The Swarm (TV series)

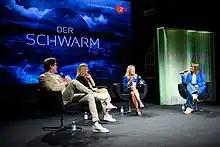
Producer team at re:publica 2022

Frank Doelger announced in 2020 at Cannes, as part of the International Market for Television Programs (MIPTV), that his next TV series "The Swarm" was going to be the adaptation of novel "The Swarm" by Frank Schätzing. The series was produced by ZDF within the framework set by the European Alliance, with France Télévisions and RAI, and in co-production with ORF, SRF, Viaplay Group and Hulu Japan who formed the joint venture 'Schwarm TV Productions GmbH & Co KG'. The series is the first project from Doelger-led Intaglio Films, a joint venture formed in 2019 by the German production company Beta Film and ZDF Enterprises.